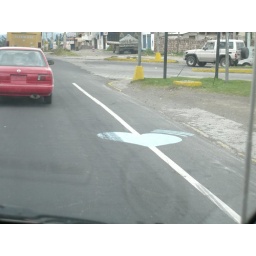
Blue hearts in the road are places where people died in car accidents - drive carefully!